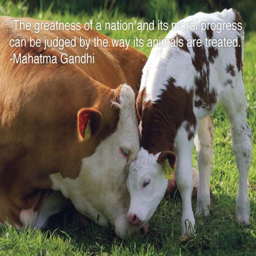
the greatness of a nation and its moral progress can be judged by the way its animals are treated . politician